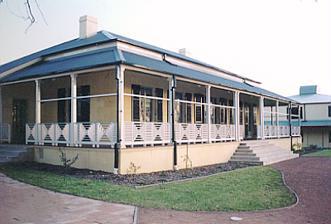
Building: The Homestead (Georges Hall)
Country: Australia
Year built: 1837
Historic site in New South Wales, Australia The Homestead Location 1a Lionel Street, Georges Hall , City of Canterbury-Bankstown , New South Wales , Australia Coordinates 33°54′41″S 150°58′39″E / 33.9115°S 150.9774°E / -33.9115; 150.9774 Built 1837 Owner Church of the Foursquare Gospel (Aust) Ltd New South Wales Heritage Register Official name Homestead, The; Georges Hall Type state heritage (built) Designated 2 April 1999 Reference no. 448 Type Homestead building Category Residential buildings (private) Location of The Homestead in New South Wales The Homestead is a large, single-storey former homestead and now school at 1a Lionel Street, Georges Hall , New South Wales , Australia , built by David Johnston in 1837. It is listed on the now-defunct Australian Register of the National Estate . It is also known as Georges Hall . The property is owned by Church of the Foursquare Gospel (Aust) Ltd. It was added to the New South Wales State Heritage Register on 2 April 1999. History of the area The Homestead, 1915 On 6 April 1798, George Johnston received a land grant of 172 acres (70 ha) in the district from Governor Hunter . The grant was made up of a number of parcels of land including 12 acres (4.9 ha) at Marquee Point, 70 acres (28 ha) adjacent to "Strongs Farm" and 90 acres (36 ha) above "Red Bank". It was on the 12 acre lot at Marquee Point, at the junction of Prospect Creek and the Georges River that Johnston built a simple timber farmhouse building. It was known as Georges Hall. It became an unofficial military outpost and in 1801 it was reported that there were no less than one sergeant and four privates stationed there. A further 60 acres (24 ha) were granted to Johnston in 1804. George Johnston spent most of his time at his large family home known as Annandale. George Johnston died in 1823 and his son David inherited the Georges Hall property, known as Johnston's Flat and the upper farm or David Banks. David Johnston married Selina Willey in February 1836 and the couple resided in Georges Hall. However, the land was prone to flooding and it is likely that this led to the construction in 1837 of a new house called Georges Hall, today known as The Homestead. By 1837, 100 acres (40 ha) had been cleared and 30 acres (12 ha) cultivated. David and his wife lived at Georges Hall until his death in 1886, three years after his wife. In his will David left his large land holdings to be divided between his children by the Trustees. Two sons, George Robert and Arthur Alfred inherited the Georges River Estates, consisting of 1,064 acres (431 ha), as joint tenants. In 1876 an agreement was made between the brothers that should either of the two pass away the surviving party had the option to buy the other party's share at current market values. It appears that following the death of George, Arthur purchased George's share. Arthur continued to reside at Georges Hall with his wife until he died in 1907 when he was found in his bedroom having shot himself with a pea rifle. His wife, Maria inherited the property and remained at Georges Hall. In 1912, two additional rooms were added at the south-west corner and other external alterations were made to the house. The property was gradually subdivided and in 1913 the Georgetown Estate was formed. Ralph Johnston controlled the 100-acre property until 1917 when it was sold to Henry Crossing a grazier from Pilliga . James William Ashcroft and his wife Amelia purchased the property in 1920 residing there for only two years until James Ashcroft's death in 1922. It was then sold to Robert Harvey Layton and during this time the remaining 100 acres was subdivided and a subdivision planned known as the Deepwater Estate. Layton sold much of the Deepwater Estate including the lot on which the original Georges Hall stood. In 1948 the After Care Association purchased Georges hall for use as a hostel for elderly women. The name "The Homestead" appears to have come into use by 1946 when a valuation of the house and grounds was conducted. The Association spent £2000 on renovations and other necessary alterations including additional bathing facilities. The addition on the south side was removed sometime between 1949 and 1991. In the late 1950s it was decided to build a men's hostel on adjacent land and to finance the project, the 14 lots of land around The Homestead were auctioned off during 1960–61. In 1991, the Calvary Gospel Church (later Causeway Church) moved their school onto the site's northern side. Through funding from the Heritage Assistance Program, restoration and archaeological work was undertaken during 1992 and 1993. The interior front two rooms and entry lobby/hallway were adaptively reused as Church meeting and relaxation rooms prior to 2006, with two fireplaces installed in spaces where original (removed) fireplaces had been. Chimneys were blocked up to prevent water entry. The school is now known as HopePoint Christian School. The house Original plans of The Homestead Georges Hall NSW The Homestead built in 1837, is the oldest remaining building in the Bankstown district and is evidence of the earliest permanent settlement in the district.  The building being substantially intact, it is a well proportioned and finely detailed Georgian styled colonial homestead with strong links to Australia's early colonial history through its original owners and residents the Johnston family of Annandale . It was the second Johnston house built on this land with the first house being affected by flooding. Its location on the rise above the river and floodplain, demonstrates the settlers' adaptation to their environment, standing on ground above Henry Lawson Drive in Lionel Street, and was the home of the Johnston family until 1917. While the architect and builder are unknown, The Homestead that David Johnston built is typical of many Colonial Georgian country homes with a low pitch all encompassing roof and a detached return verandah form on an elevated masonry base. Stuccoed brick construction on sandstone foundations enclosing extensive cellars. Floor and roof are of pit sawn timbers fastened by hand forged nails. The original part of the house is of symmetrical design with wide verandas to three sides enclosing four large rooms, a hall and pantry. Two additional rooms added at south west corner. The attic has four large rooms lit by attractive dormers having arched transoms with curved glazing bars. This pattern is repeated in the fine fanlight over the south door. The interior joinery is cedar with extensive panelled window reveals, dados and built-in cupboards. Doors are all six panelled and windows either twelve pane sash type or French windows with transoms above. Windows are all shuttered, including the unusual front French door with narrow sidelights . Verandas are massively constructed of timber with an unusual tall skillion pitch over the cellar entrance. There are some fine marble chimney pieces and Edwardian timber ones in later additions. The roof is now covered with Marseilles pattern tiles and Edwardian brackets have been added to the veranda posts but the house is otherwise intact and in very good condition. The original kitchen wing has possibly been incorporated within later additions. All other outbuildings have been demolished. Even in its reduced curtilage today, the house retains its traditional relationship to Prospect Creek (over Kentucky Reserve, Henry Lawson Drive and the Murrumbeena Regional Park to Dhurawal Bay ), and to the site of the earlier homestead (lost due to regular flooding). The original Johnson property is now within Kentucky Reserve by Dhurawal Bay. Within that reserve, three large old English Oaks, ( Quercus robur ) remain which may date to the military use of the site or to the first homestead site. These are now fenced off within the reserve near Lake Mirrambeena. The estate (in much reduced form) is relatively intact, in particular the immediate surrounds of the homestead, its relationship to the river, and some remnant landscape elements such as early plantings or their progeny. A recreated carriage loop is on the site of the old one in front of the house. The rose garden and fence were reinstated in 1992/93. The carriage loop and enframing trees (plantings and natural) provide some sympathetic setting for the house. Species include spotted gum ( Corymbia maculata ), forest red gum ( Eucalyptus tereticornis ), Brazilian pepper tree ( Schinus molle ) (one tree to the rear of the house could be as old as the house), white cedar (Melia azederach var. australasica), camphor laurel ( Cinnomomum camphora ) and Hill's/weeping fig, ( Ficus hillii ). A trumpet creeper ( Campsis grandiflora ) twines up the trunks of the pepper trees, again a common plant in 19th century gardens of this type. The physical condition of the property was reported as good as at 24 September 1997. Outbuildings, including a dairy, no longer survive. The coach house and stables were demolished in the 1920s. The estate is relatively intact in a much reduced form, in particular the immediate surrounds of the homestead, its relationship to the river, and some remnant landscape elements such as early plantings or their progeny, and a recreated carriage loop on the site of the old one. The rose garden and fence were reinstated in 1992/93. Exterior The building is a well-proportioned symmetrical rectangular mass modulated by timber columns and a regularly spaced window pattern. The principal chimneys reinforced the symmetry of the building which was centred on a circular carriage drive. The front entry was orientated 20 degrees west of north and had extensive views down to the Georges River and beyond. Additions and extensions have altered the rear of the house. Foundations The house is built on a raised plinth over a partly excavated cellar. While most of the cellar is built of brick, the main walls at the rear and the front of the house are sandstone. The building is founded on a clay or shale base and the cellar is subject to a rising water table. Walls Wall construction was the finest quality sandstock bricks of a red and blue mottle and laid in lime mortar. The exterior walls were stuccoed and lined to imitate. The principal rooms contain fine stone chimney pieces while the south - west rooms have Edwardian fireplace surrounds. All of the fireplaces had been fully tiled c. 1911 ; these fireplaces have been restored. Floor construction The central floor of the cellar is of stone flagging while the side rooms were rammed earth construction. The original timber flooring in the house has been sanded, oiled and restored to their original condition. Cellar and outer buildings Under the house is a large cellar with brick arches and barred windows. The huge windows that support the building show the marks of the adaze and the square, and handmade nails can be seen. At the rear of the building, large slabs are all that remain of the demolished outbuildings. The coach house and the stables, although now demolished, were still intact in 1923; a curve in Beale Street shows how the street was aligned to avoid them when part of the estate was subdivided as the Deepwater Estate.  While many alterations have been made, they have not obscured the line of the original building. The restoration program undertaken by the Church of the Four Square Gospel, with the assistance of Bankstown City Council Heritage Committee, is preserving part of the local heritage. Roof The roof which was framed in pit sawn hardwood framing with purlins and struts onto internal walls and chimneys. Originally shingled with hand split oak shingles the roof was subsequently covered in corrugated iron , and then later terracotta tiles. The unusual half second storey breaks the roof structure into two along the centre of the house providing the support at the ridge between the two principal chimneys. The verandah is roofed separately at a lower pitch. The earliest photographic records of the house date from circa 1860. Unfortunately no photos of the extensive outer buildings exist and none of these buildings have survived. Photos from the 1890s show the front of the house and the ring or central garden area surrounded by a carriage drive, some of the Johnston family are believed to have been buried in this garden. These photographs were used to recreate the original verandah details that were removed when extensive alterations were made to the house by Henry Crossing in 1917 when he purchased the house. The Crossings and later the Beans tried to update the property by re-roofing with terracotta tiles and replacing the verandah details with Art Nouveau columns and brackets. Wall finishes The internal walls were plastered and electricity installed when Mr. Bean owned the property. Joinery The cedar panelling inside the house is intact (the cedar believed to have come from the Johnston holdings on the south coast at Albion Park). The panelling consists of six panelled doors and twelve panel windows. The French doors to the main rooms have magnificent glazing and fixed highlights. The semi-circular fan light at the rear door and the unusual gothic sashes of the attic windows are fine examples of the influence of Regency design. The steep and narrow staircase leading to the attic bedrooms is typical of the style of colonial stairs built in this period. Large double door sets opening of the entry hall were seen in a number of houses of the period. All the openings are shuttered externally and have splayed cedar linings internally. Heritage listing Interior view, circa 1970s It is a fine example of Australian Georgian architecture and retains many of its former qualities and characteristics typical of its period and style. It has important associations with the renowned Johnston family. It was the second Johnston house built on this land with the first house being affected by flooding. Its location on the rise above the river and floodplain, demonstrates the settlers' adaptation to their environment. The Homestead is the earliest remaining house in the Bankstown district. It is also evidence of the earliest permanent settlement in the area. The Homestead was listed on the New South Wales State Heritage Register on 2 April 1999 having satisfied the following criteria. The place is important in demonstrating the course, or pattern, of cultural or natural history in New South Wales. It has important associations with the Johnston family. It was the second Johnston house built on this land with the first house being affected by flooding. Its location on the rise above the river and floodplain, demonstrates the settlers adaption to their environment. The homestead is the earliest remaining house in the Bankstown district. It is also evidence of the earliest permanent settlement in the area. The place has a strong or special association with a person, or group of persons, of importance of cultural or natural history of New South Wales's history. It is associated with the man and family of officer of the Marines Lieutenant, later Major George Johnson, also of "Annandale", to whom the land was granted, his wife Esther Abrahams (Julian), sons George Johnson (jnr) (d.1823), David (who inherited the estate), his wife Selina Willey, their eight children (all had at George's Hall) including two sons who inherited the estate, George and Arthur, Arthur's wife Maria, Ralph Johnson. It is also associated with the Military, being an unofficial army base in the district. It is also associated with later owners, being Henry Crossing, James and Amelia Ashcroft, Robert Layton, the After Care Association who ran an elderly women's hostel on site, and now with the Calgary Church. The place is important in demonstrating aesthetic characteristics and/or a high degree of creative or technical achievement in New South Wales. It is a fine example of Australian Georgian architecture and retains many of its former qualities and characteristics typical of its period and style. Even in its reduced curtilage today, the house retains its traditional relationship to Prospect Creek, the site of the first Johnson land grant and the first homestead. A recreated carriage loop in front of the house, and enframing trees (plantings and natural) provide some sympathetic setting for the house. And some demonstration of common plants in 19th century gardens of this type. The place possesses uncommon, rare or endangered aspects of the cultural or natural history of New South Wales. It is the earliest remaining house in the Bankstown district. The place is important in demonstrating the principal characteristics of a class of cultural or natural places/environments in New South Wales. The house and its curtilage, although reduced, are a good representative example of early gentry estates in South West Sydney , on early land grants to non-convicts. Many elements remain that are typical, including a circular carriage loop, the relationship of the homestead to the river/transport route, typical plantings of both exotic and remnant indigenous flora, and Georgian architecture and detailing. References